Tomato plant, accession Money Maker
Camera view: horizontal (90 deg, fisheye); turntable rotation: 90 degrees
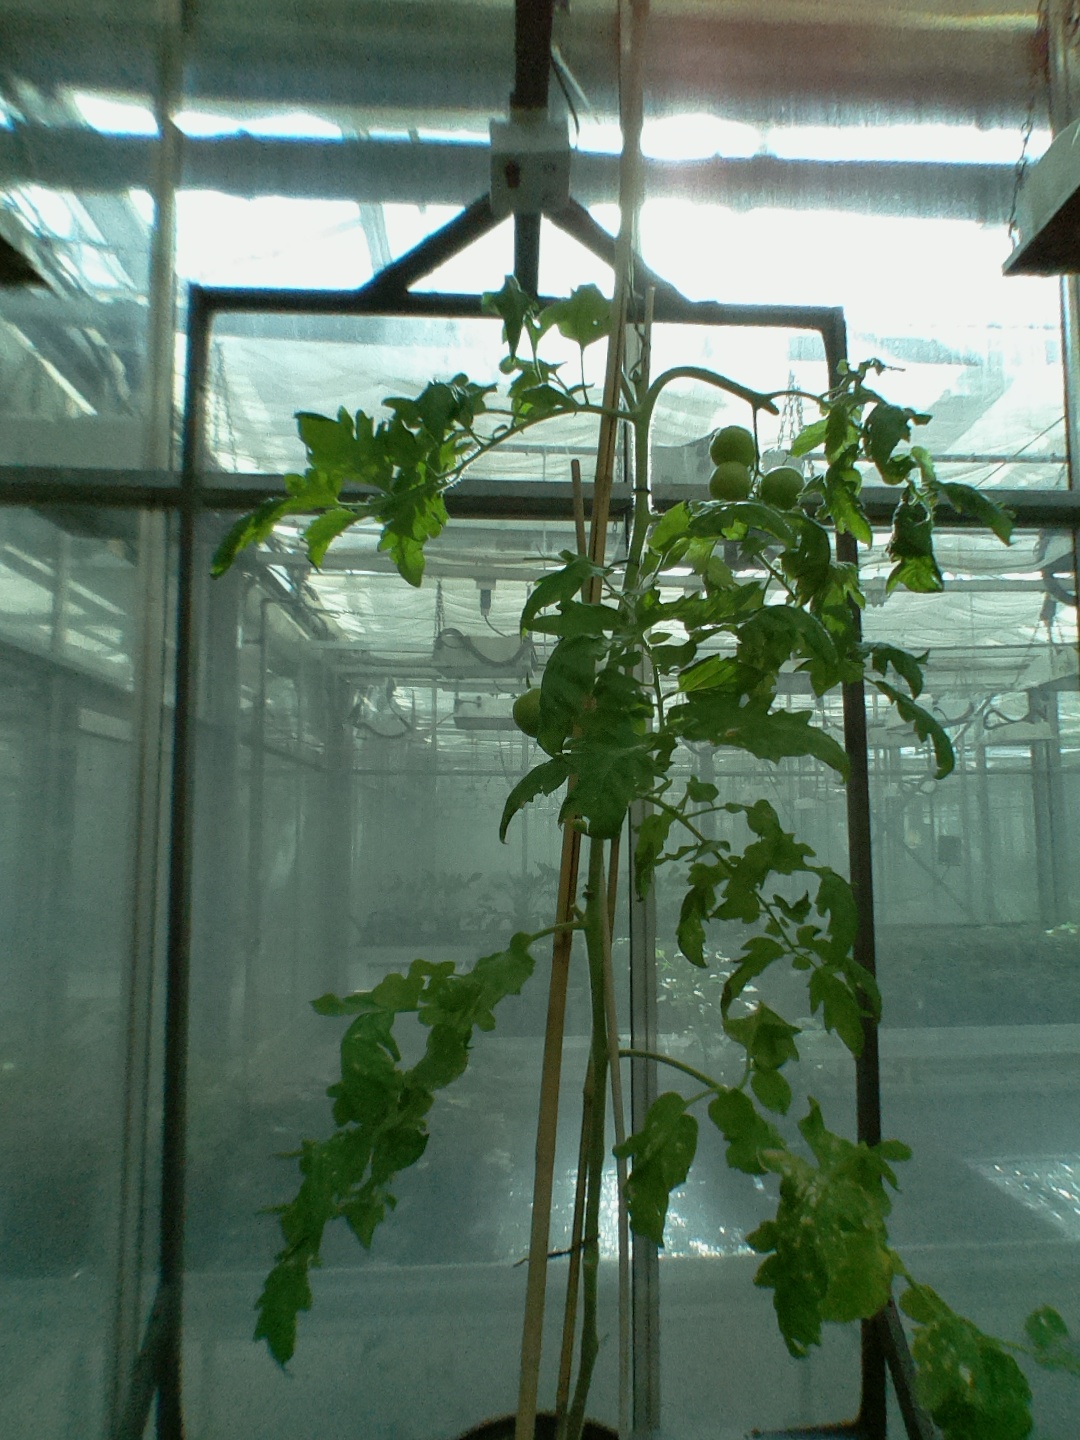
BBCH growth stage 77: 70%-80% of final fruit size